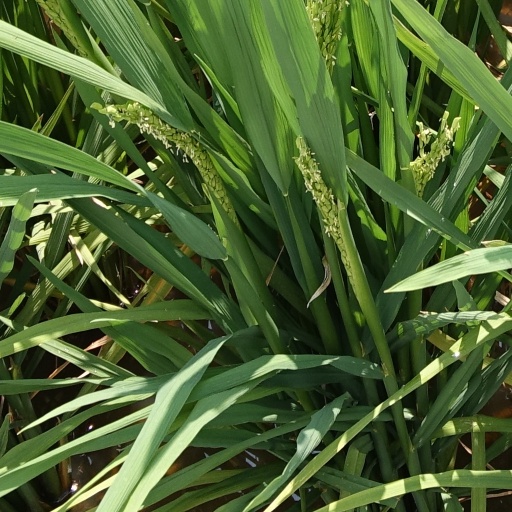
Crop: rice